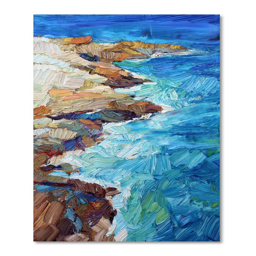
coastal oil painting on canvas - in - context view